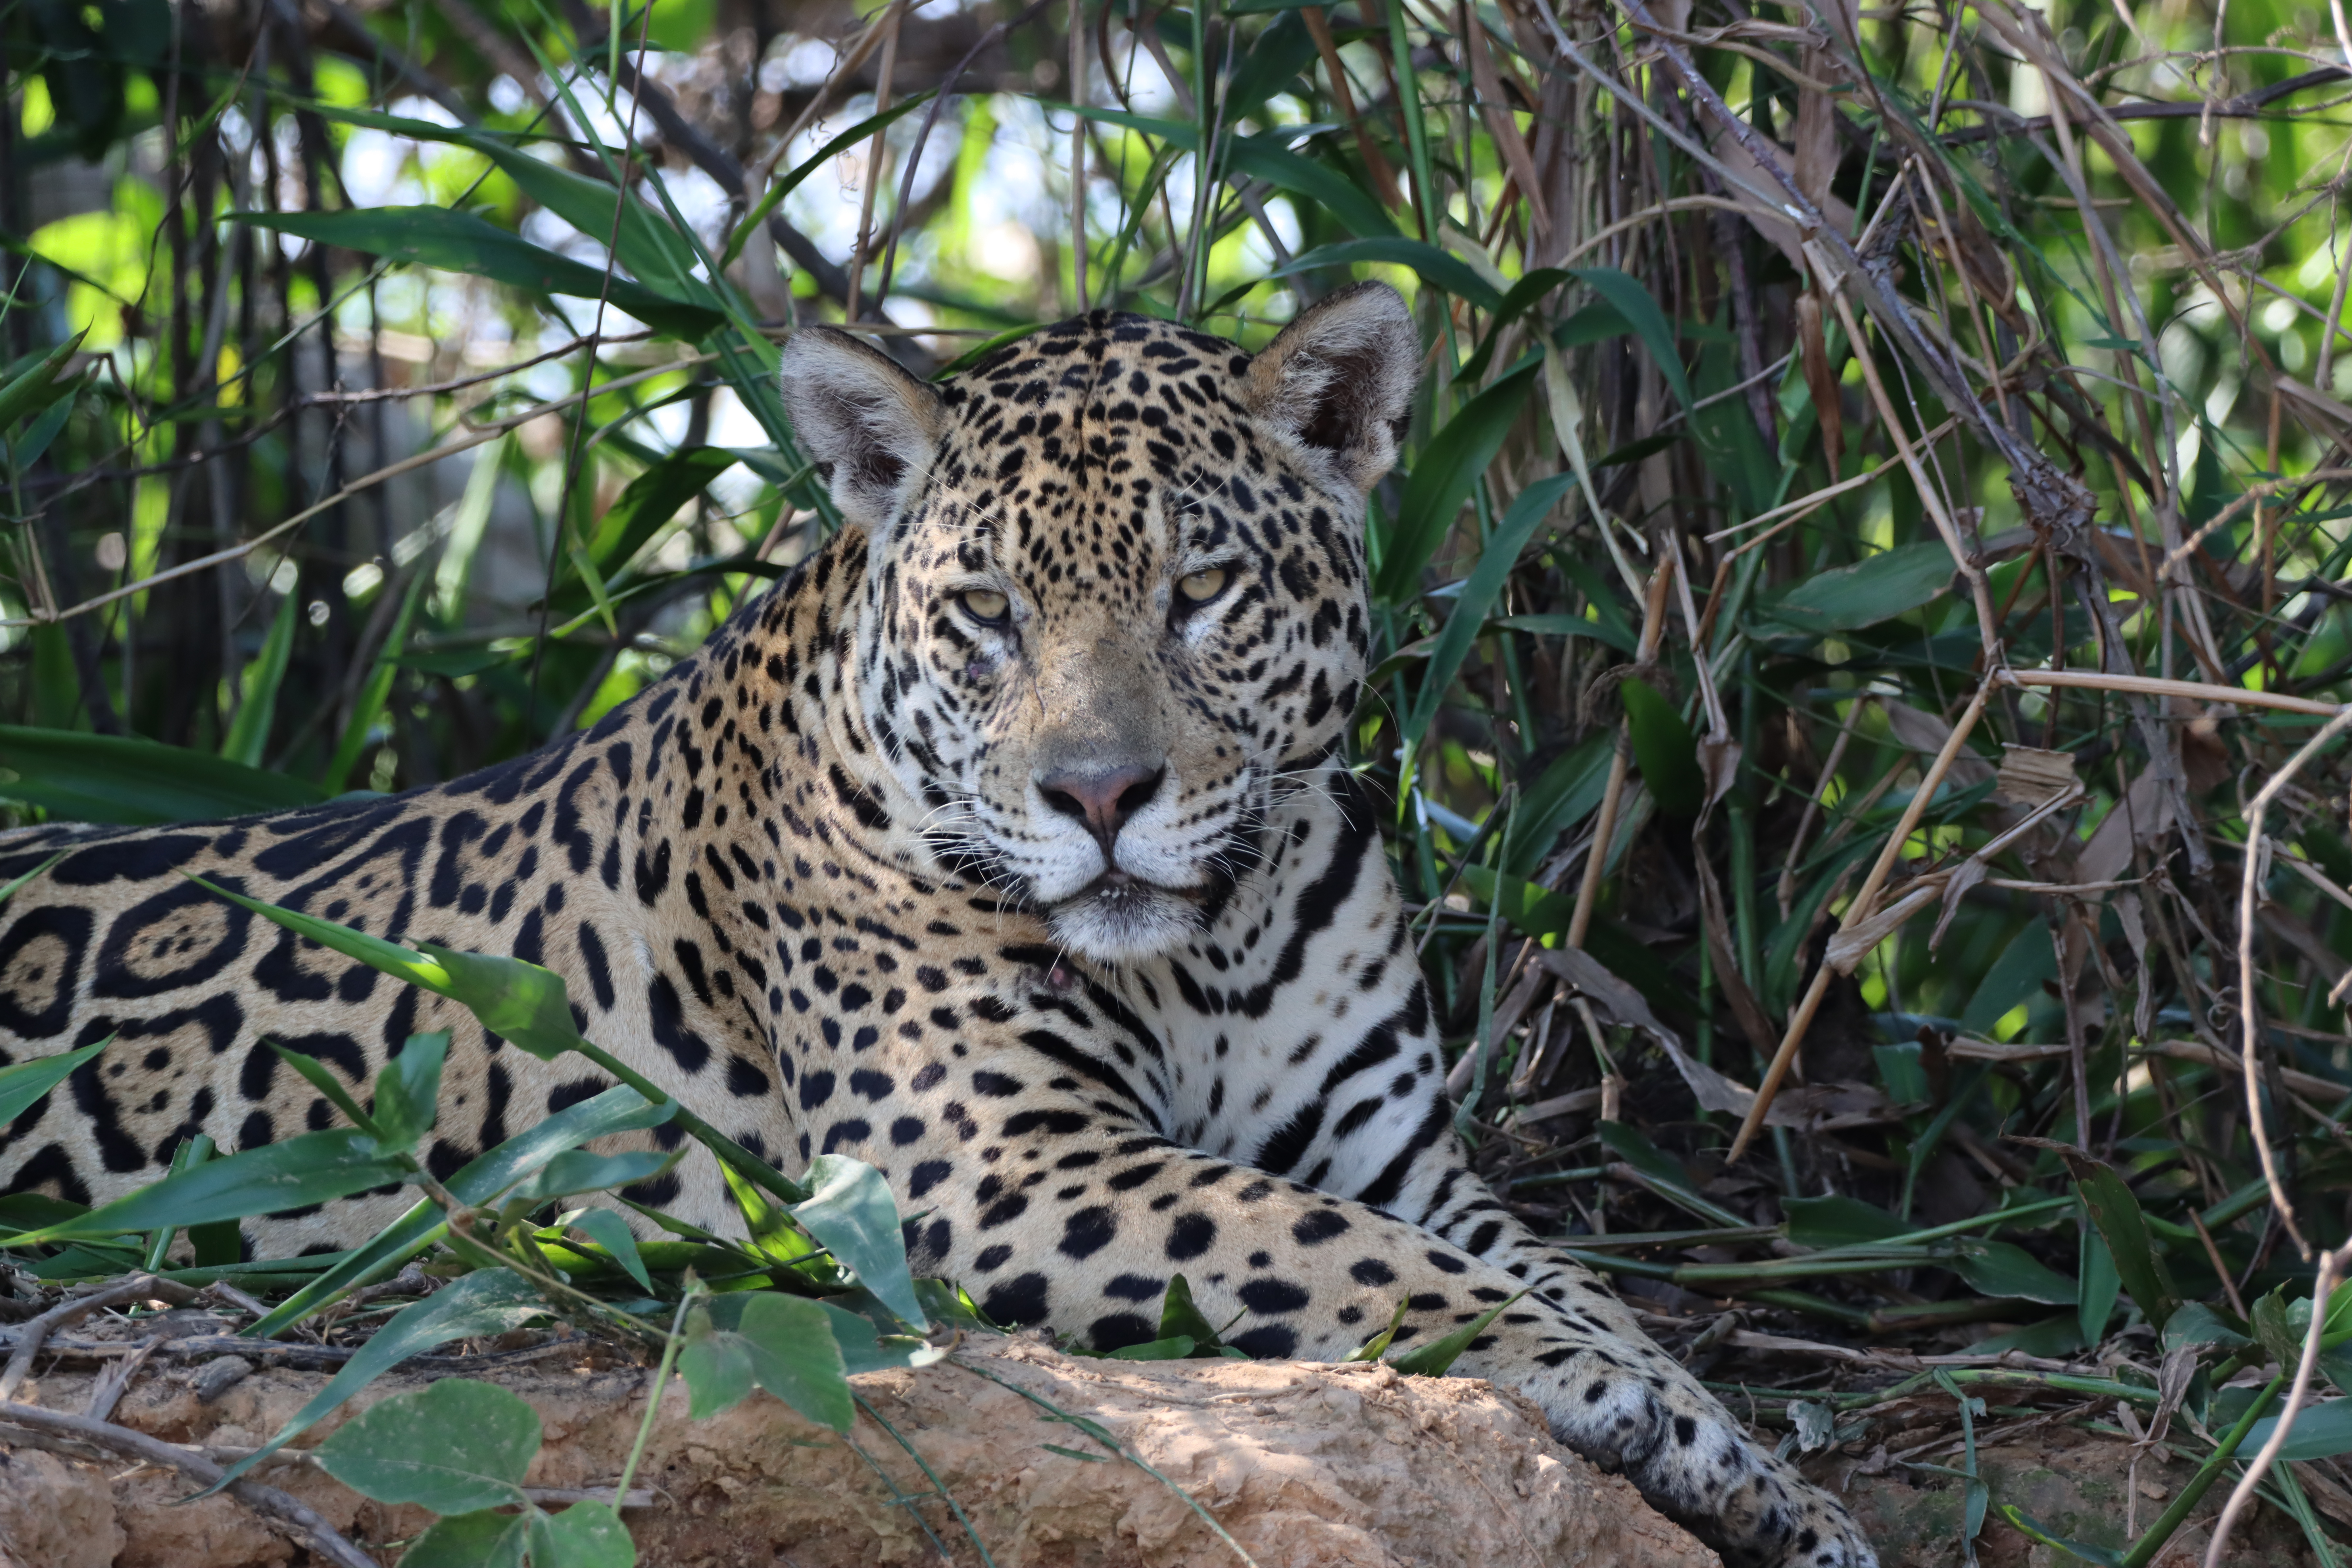
Jaguar: Kamaikua